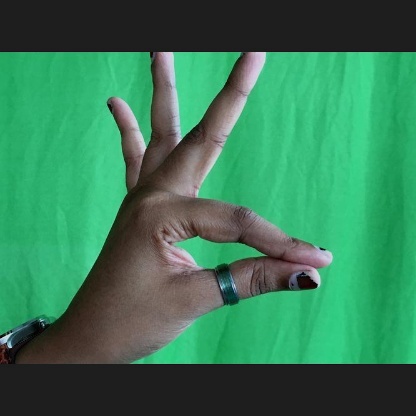
Mudra: Hamsasyam